Karla Faye Tucker

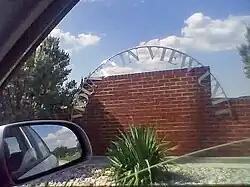
Mountain View Unit, where Tucker was held

Though the death penalty was hardly ever sought for female killers, Tucker, along with Garrett, was sentenced to death in late 1984. Garrett died of liver disease in 1993 while awaiting execution. Tucker shared her death row cell at the Mountain View Unit with Pam Perillo, whose own sentence was eventually commuted.